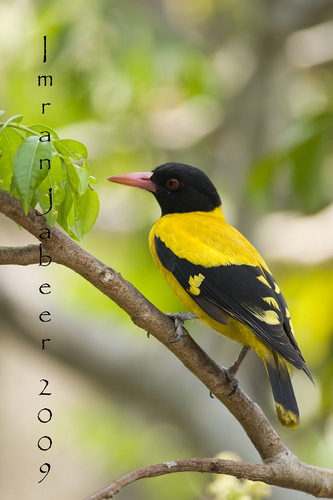
the head of the bird is black with a long orange beak.
this colorful bird with black and yellow feathers is perched upon a branch.
a medium sized bird with a long flat red bill, yellow and black wing feathers, and black claws.
a medium sized bird, primarily bright yellow in color, with black wings and tail with patches of bright yellow, and a solid black head.
this large, brightly colored bird has a black head, large orange bill, and vivid yellow back, breast, and belly, with black wings and tail dotted with bright yellow plumage.
this bird has wings that are black and has a yellow bellythe bird has a yellow body and a dark black head with a thick orange bill.
this bird has yellow and black wings, a yellow belly, and a solid black head.
this bird has wings that are black and has a yellow body
this bird has a black head and a yellow belly and back with black wings.
Species: Hooded Oriole